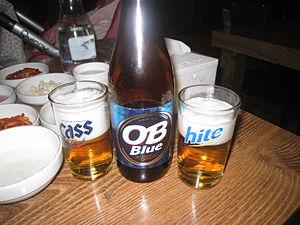
Trois bières coréennes
Oriental Brewery ou OB est une brasserie de Corée du Sud, fondée en 1952 par le groupe Doosan. Aujourd'hui, OB est le producteur de plusieurs des boissons les plus populaires de Corée dont les bières lager OB, Cass, ainsi que la Cafri.